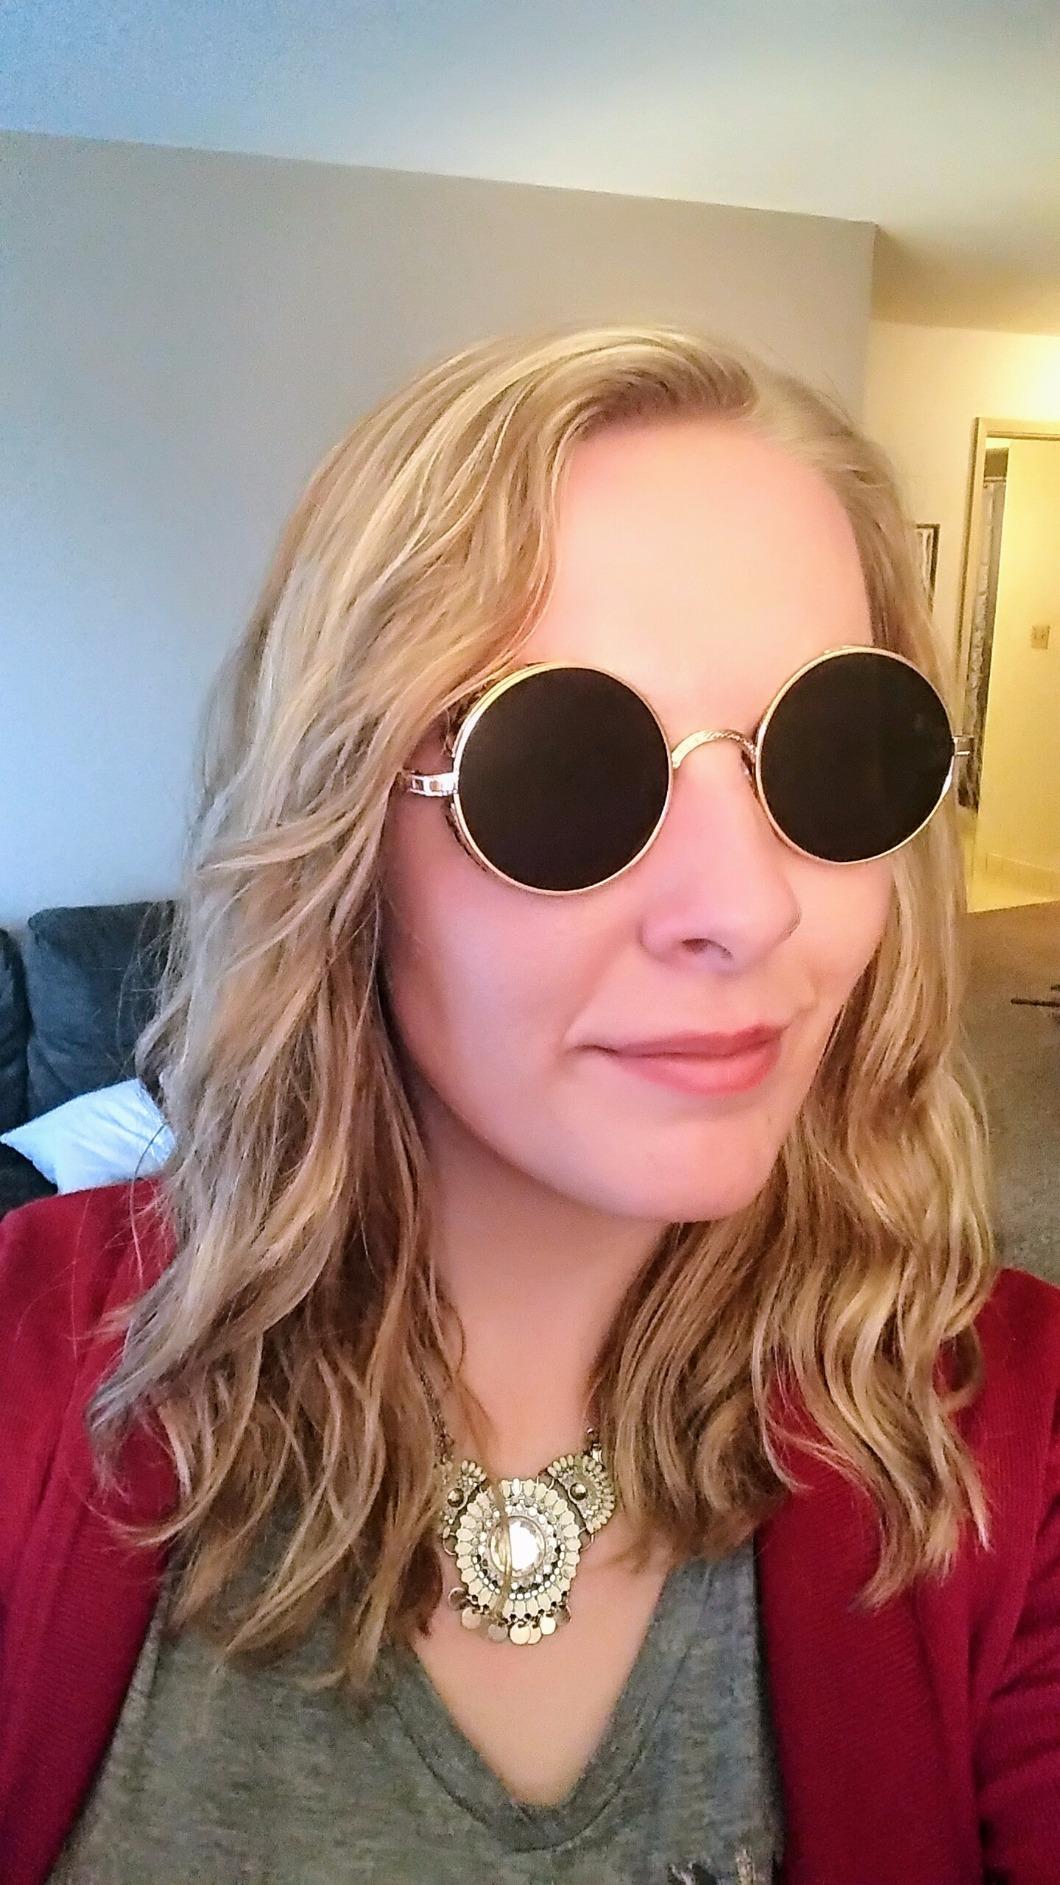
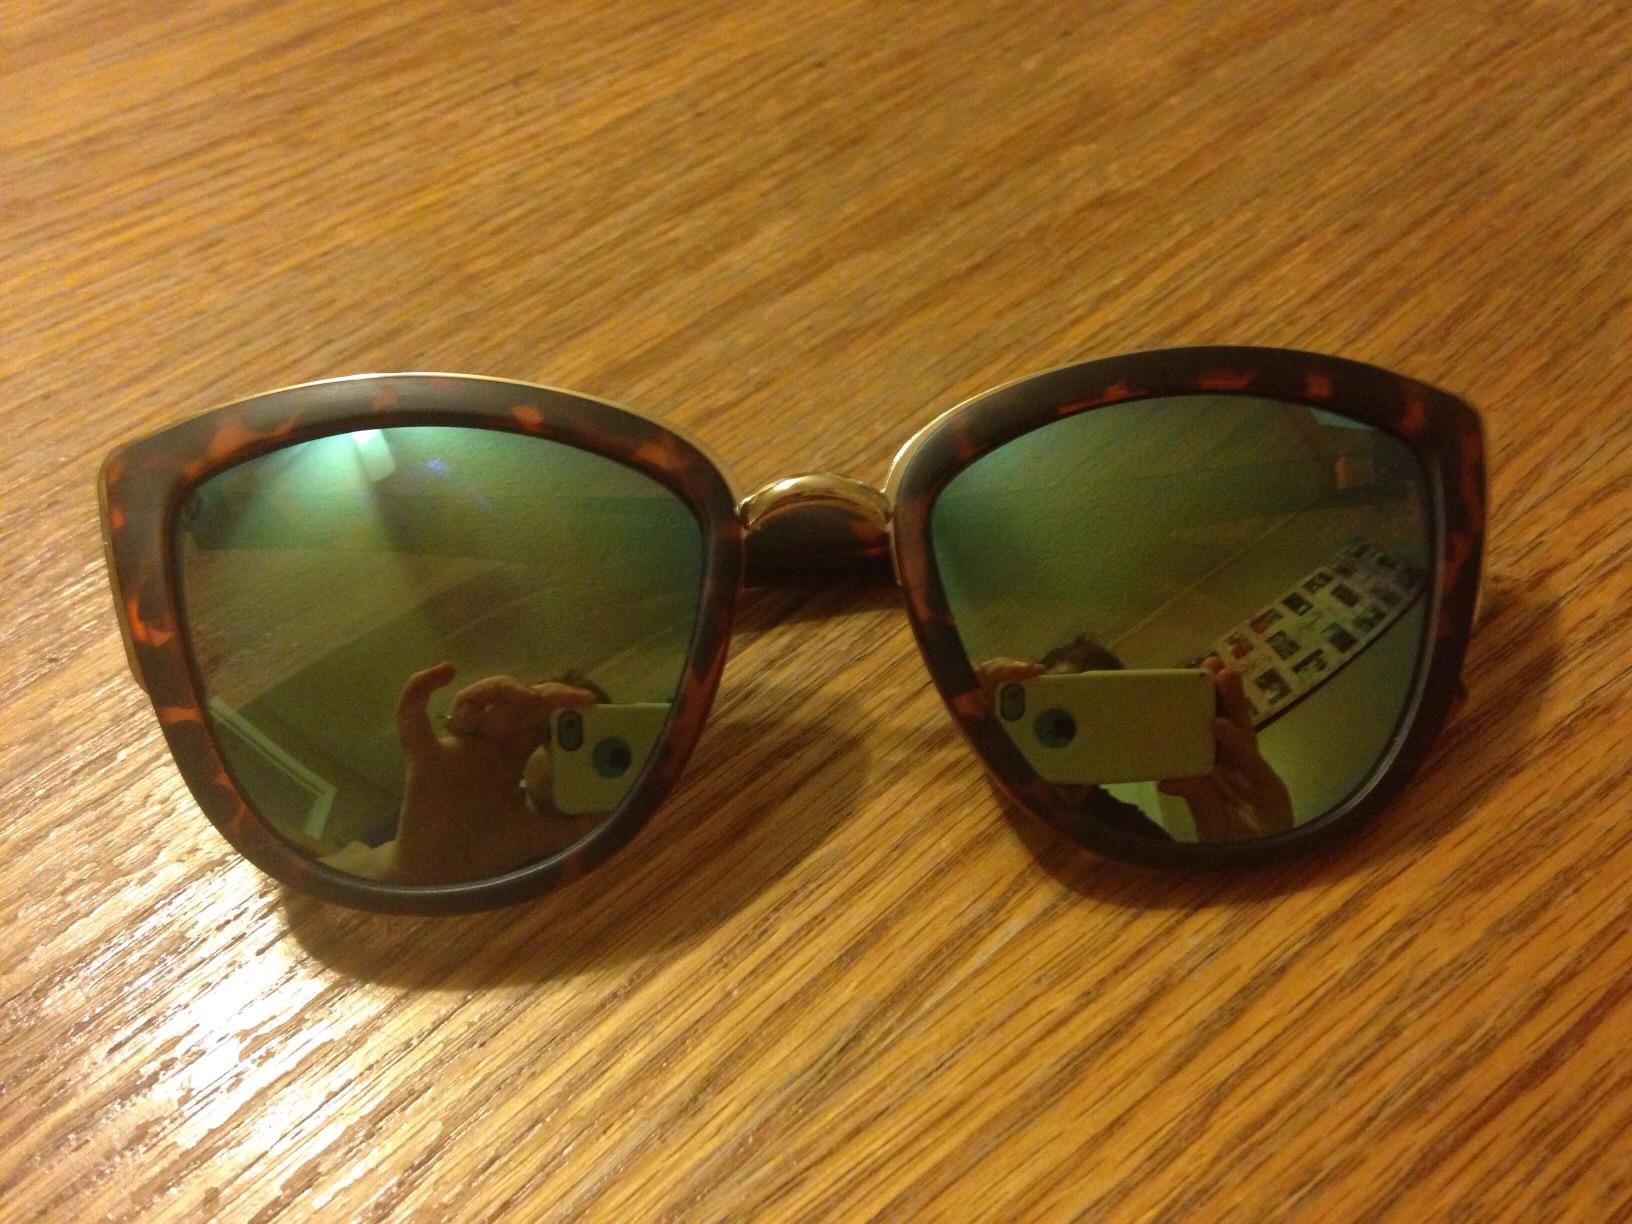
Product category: accessories_sunglasses
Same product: no